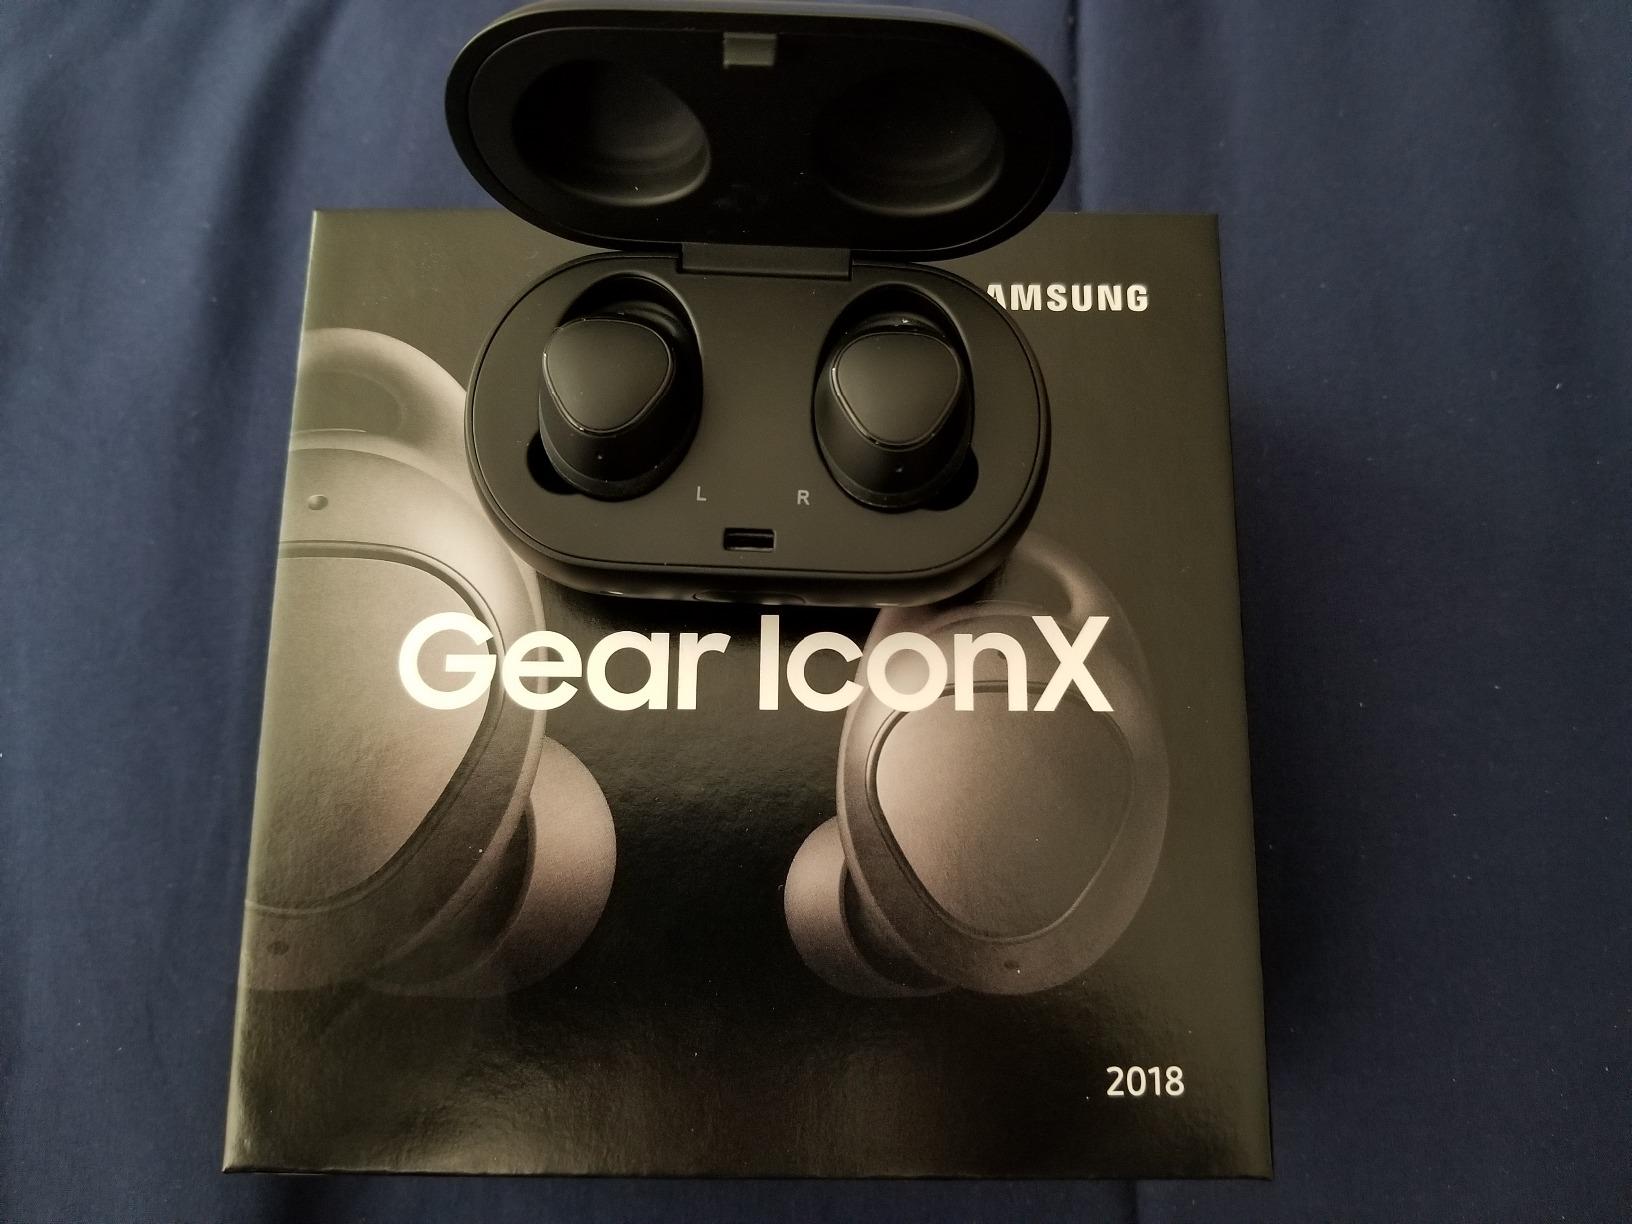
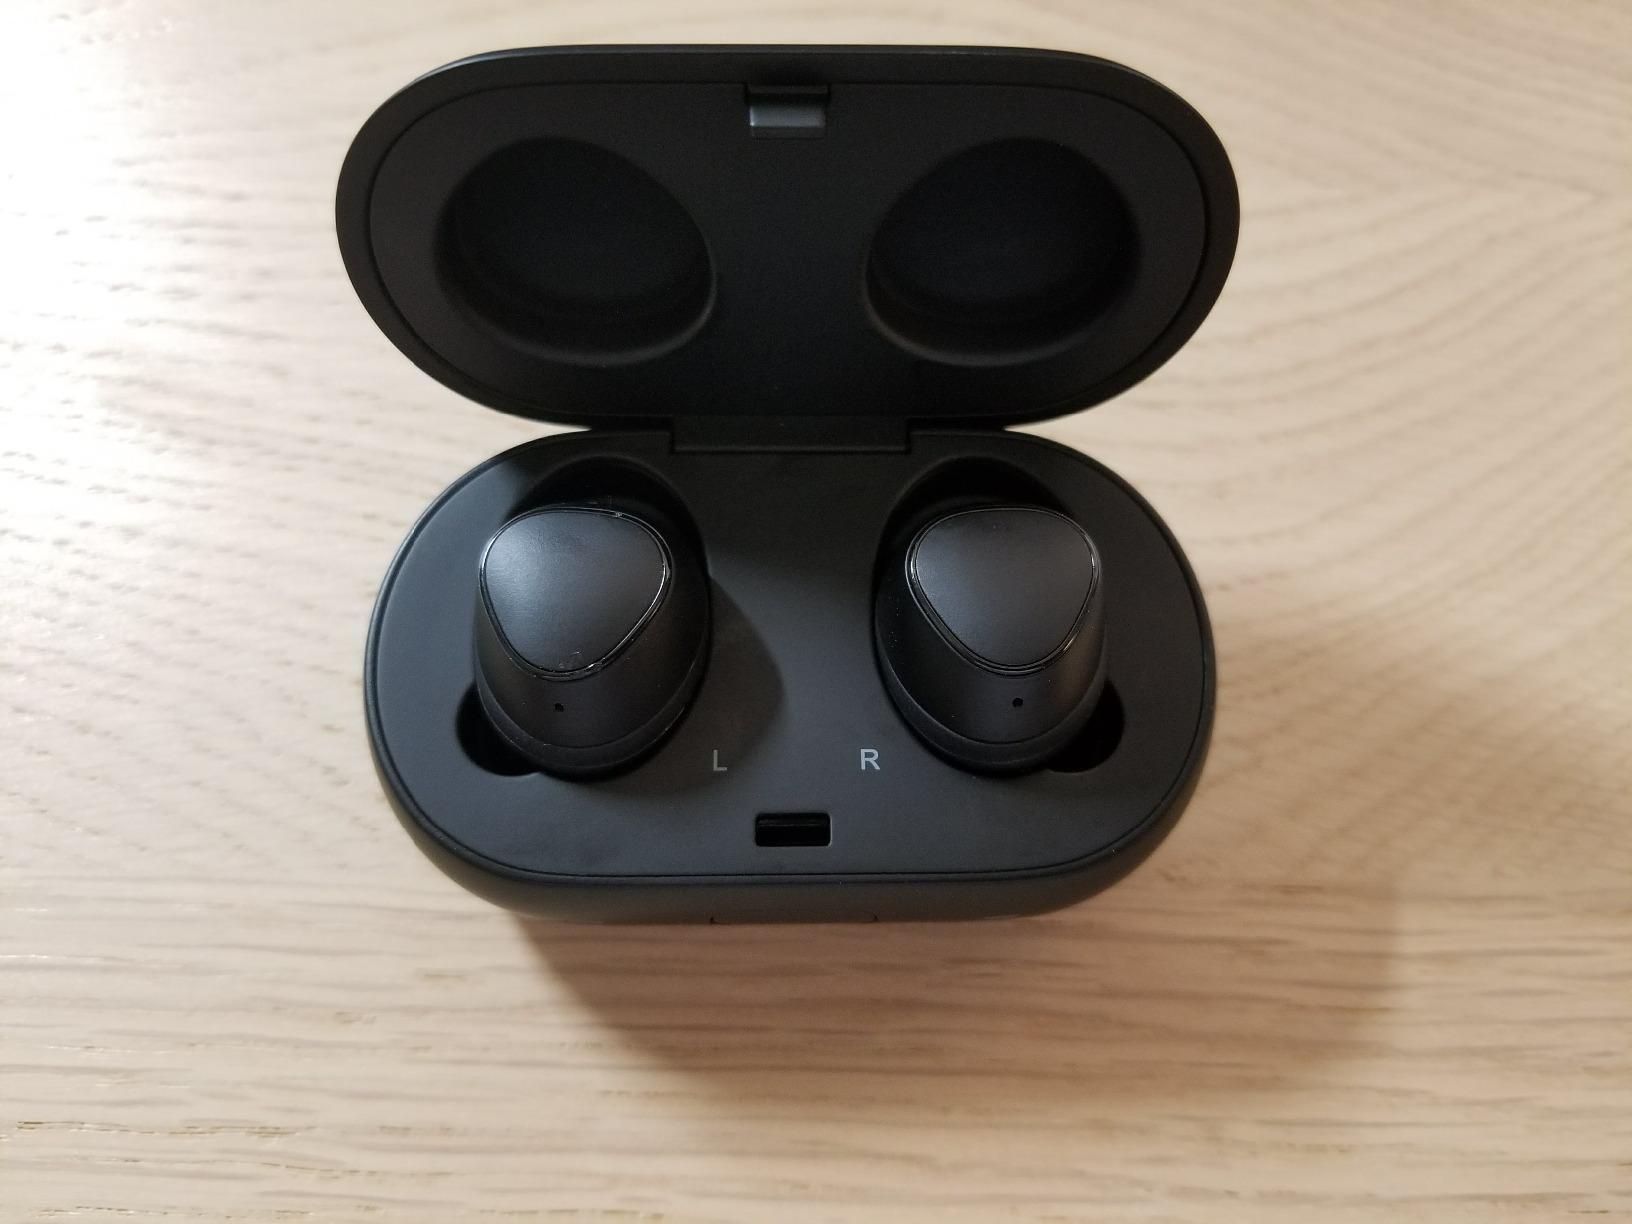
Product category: earbuds
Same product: yes